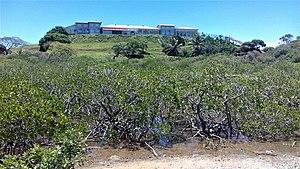
La Direction des Technologies et des Services de l'Information (DTSI) à Ouémo, Nouméa. Le site est environné de mangroves.
Le gouvernement de la Nouvelle-Calédonie est l'organe exécutif de la collectivité sui generis française de Nouvelle-Calédonie.